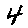
Label: 4